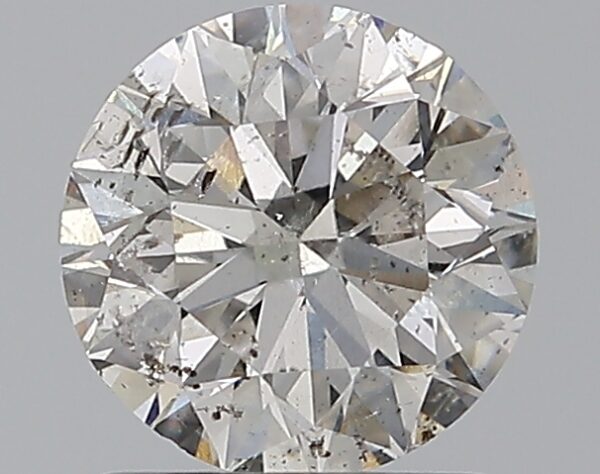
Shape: round
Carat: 1.2
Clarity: SI2
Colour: H
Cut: EX
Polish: EX
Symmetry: VG
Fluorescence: SL
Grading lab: IGI
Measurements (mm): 6.69 x 6.66 x 4.24